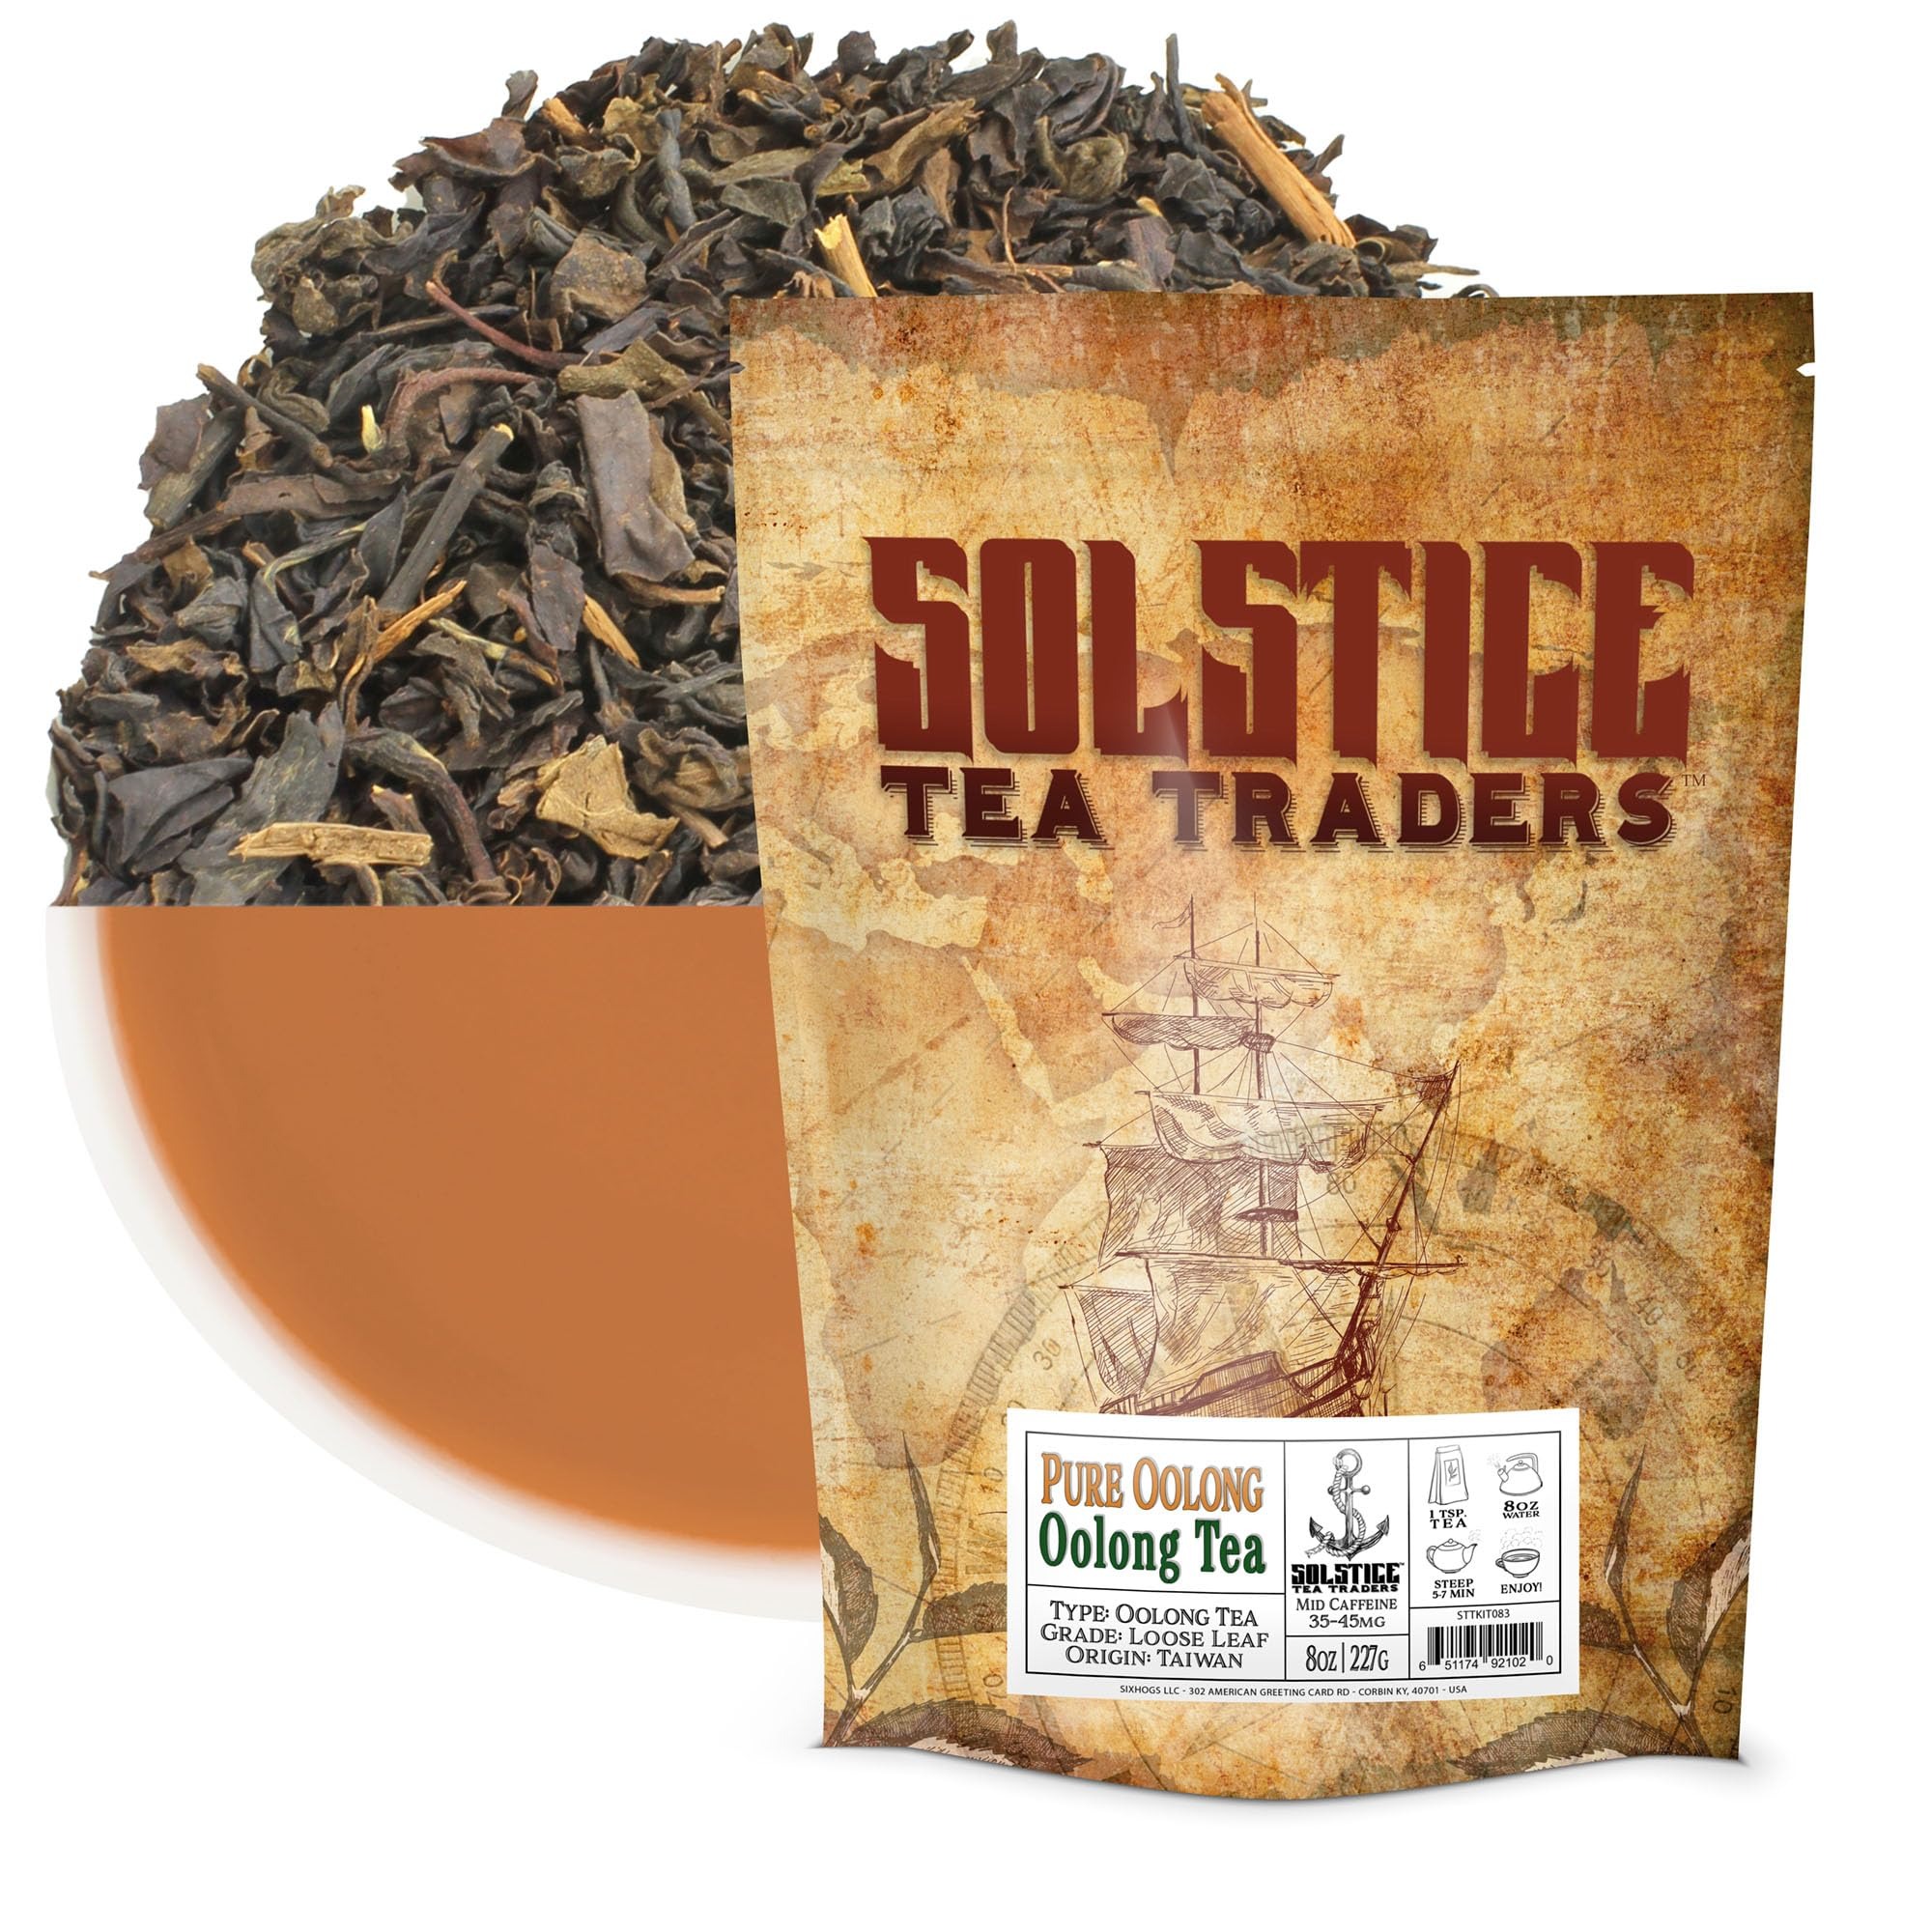
Item Name: Solstice Oolong Loose Leaf Tea (8-Ounce, Bulk), Formosa Standard Taiwan Pure Oolong Tea
Bullet Point 1: UNIQUE IN TASTE - Oolong is sometimes described as being between black and green tea, as it's not entirely either, but instead a happy middle that provides a refreshing yet less bitter black tea style experience
Bullet Point 2: GROWING IN POPULARITY - Oolong is increasingly popular in the USA for its health benefits and taste, often preferred over green tea for those seeking health benefits
Bullet Point 3: OOLONG TEA - Oolong loose leaf tea, standard oolong is very well known as being the house tea in many high end Chinese restaurants
Bullet Point 4: 8-OUNCE BULK BAG: Receive ½ pound of loose leaf tea which is approximately 4 cups of tea leaves
Product Description: Solstice Tea Traders Pure Oolong Loose Leaf Tea (8-Ounce Bulk Bag)<br><br> Oolong tea, also known as “black dragon tea” or “Wulong tea”, is a popular tea served in Chinese restaurants. Some of the possible benefits of oolong tea are improved sleep quality and calming. Oolong is sometimes described as between green and black tea. It has less caffeine than black tea but slightly more caffeine than green tea. Its flavor is also a happy middle that provides a refreshing yet less bitter than black tea style experience.<br><Br> INSTRUCTIONS<br> Just follow these directions for the perfect cup of Solstice Tea.<br> Use a heaping teaspoon (or more, depending on your taste) of Oolong tea per 1 cup of water<br> Boil water and cool for 3 minutes<br> Pour water over tea and steep for 2-3 minutes or to taste<Br><Br> FEATURES<BR> 8 ounces = 227 grams<br> Serving size: 1.5 teaspoons, servings per container: approximately 120 servings<br> Tea grade: Whole leaf tea<br><br> About Solstice Tea Traders:<Br> We are a small company based in southern Kentucky. We work with some of the oldest tea importers in the world to provide you some of the best loved teas of all time. Our tea is sourced from popular tea growing regions of the world and packaged here in the U.S.A. We specialize in tea samplers so you can try many kinds of tea. We also enjoy providing special tea blends for kombucha lovers. In addition to tea, we sell our favorite tea accessories.
Value: 8.0
Unit: Ounce

Price: 14.99